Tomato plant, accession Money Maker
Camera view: bottom (45 deg); turntable rotation: 150 degrees
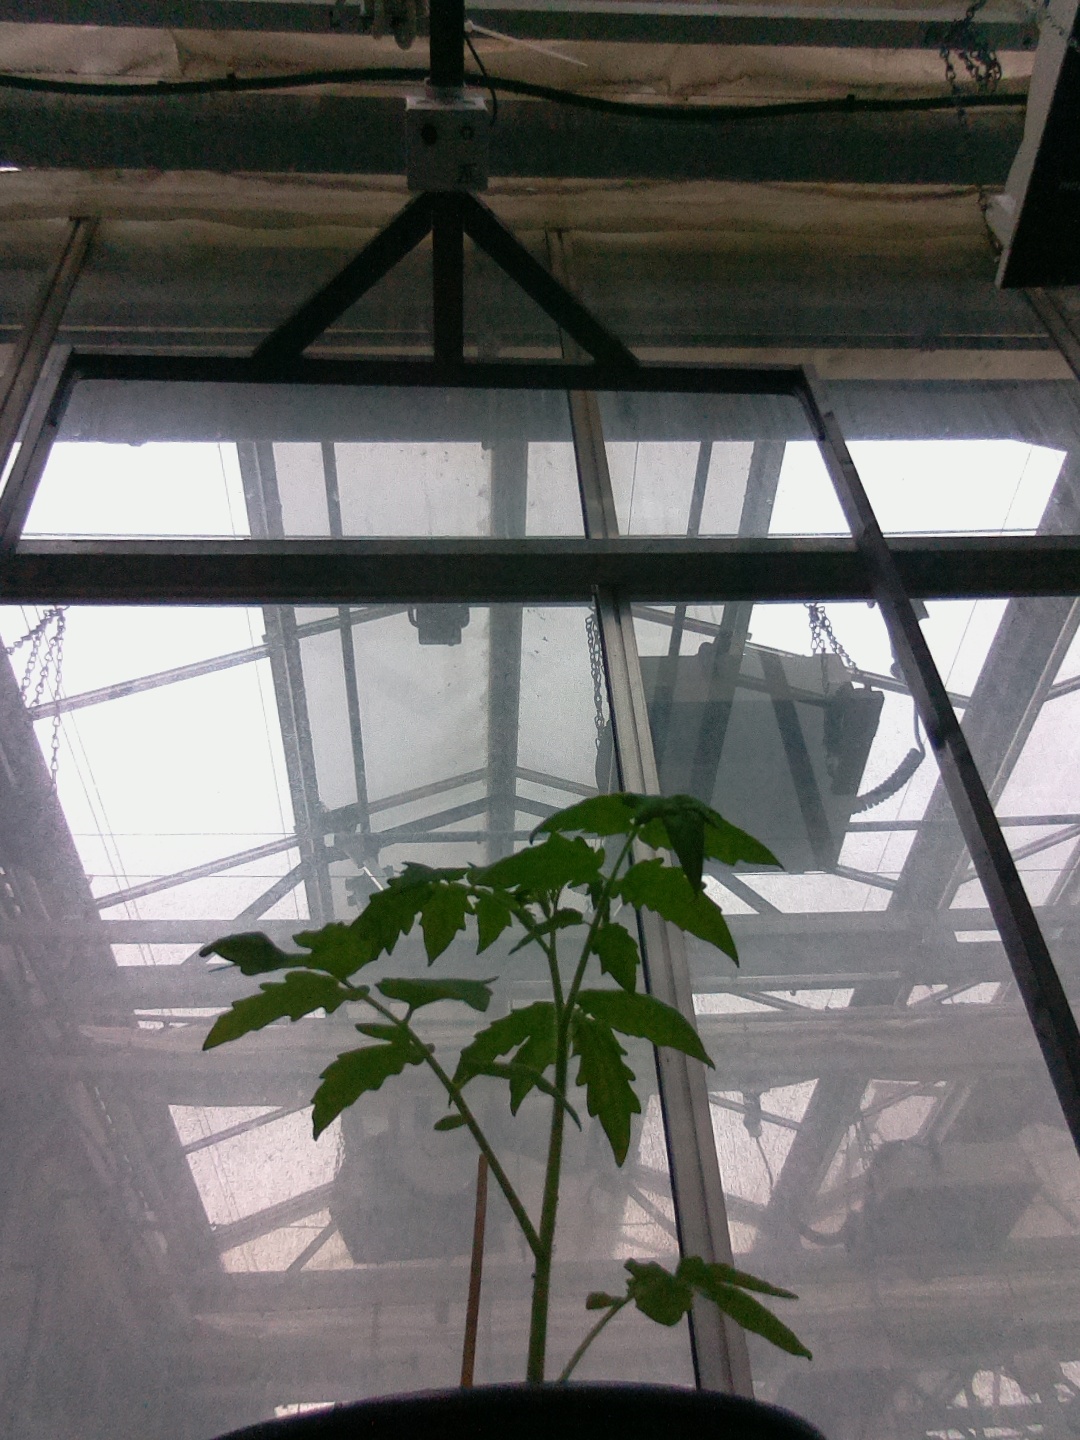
BBCH growth stage 13: 6 of true leaves visible